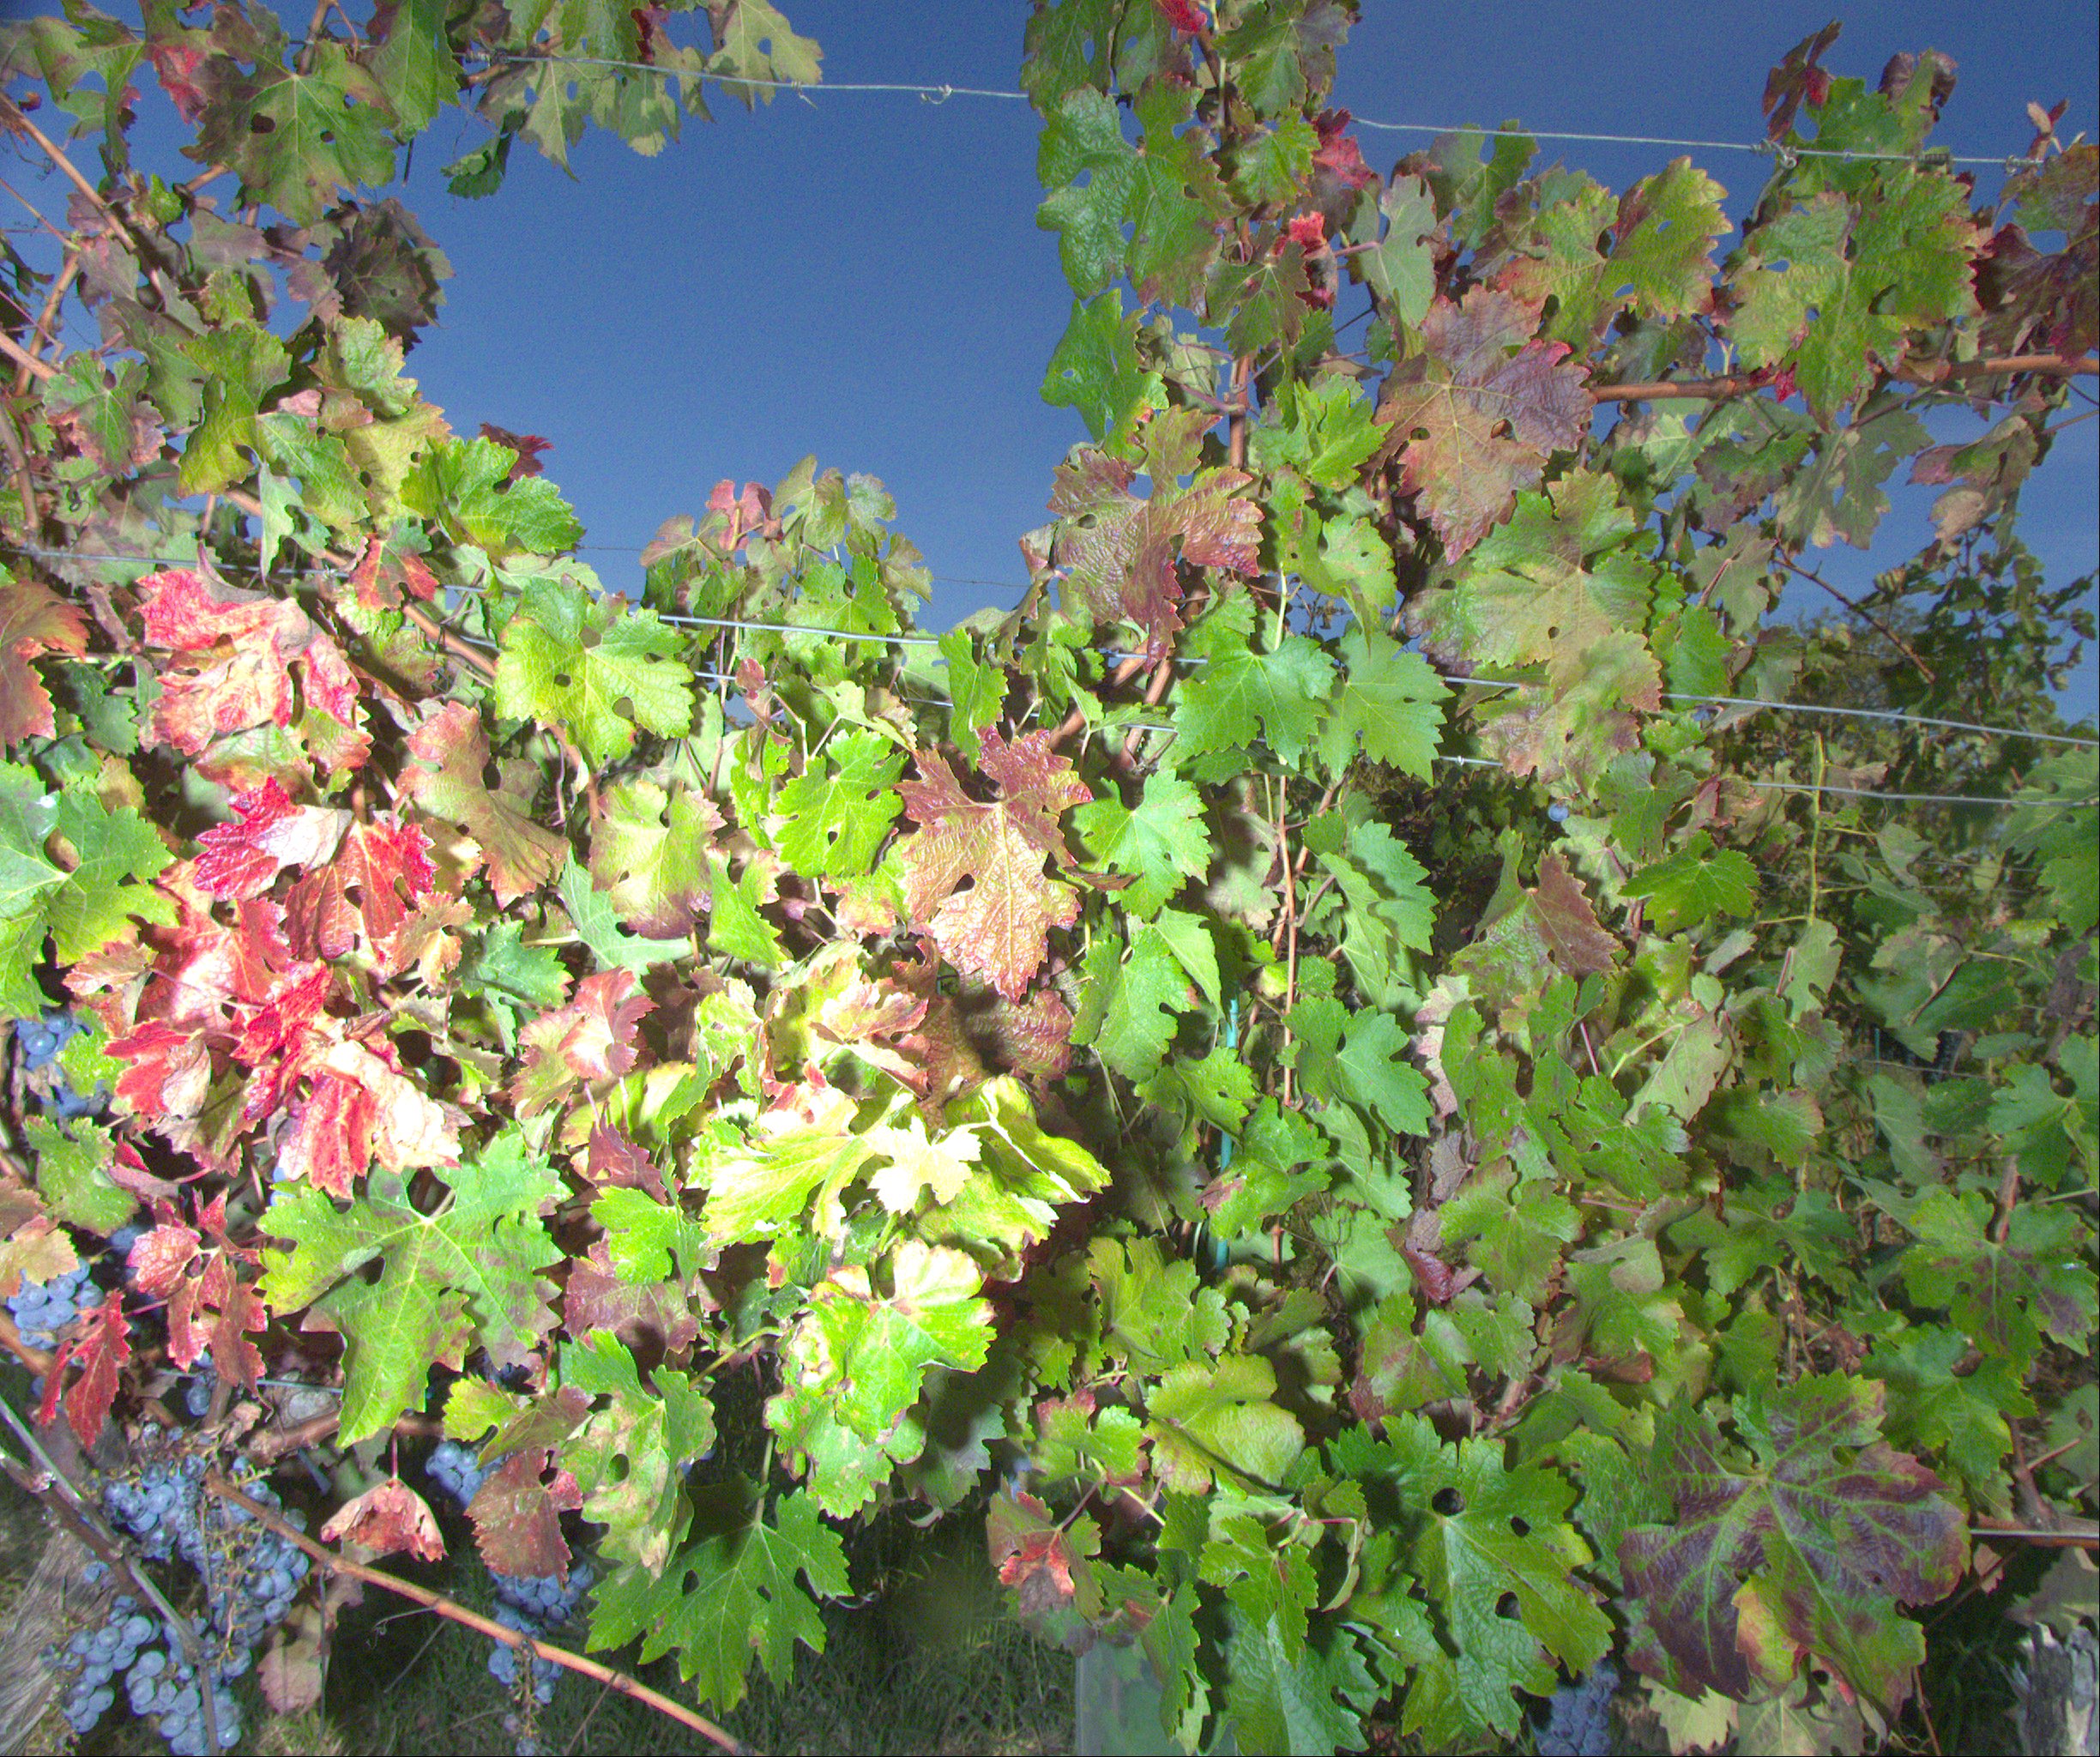
Grape variety: cabernet-sauvignon
Disease: confounding disease (conf+)